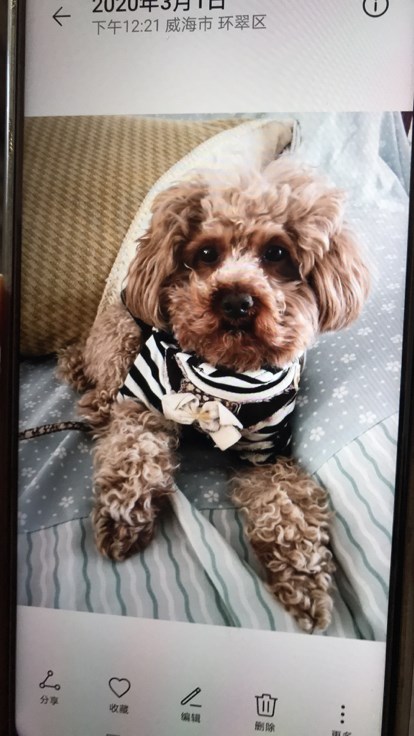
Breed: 2925-n000114-toy_poodle